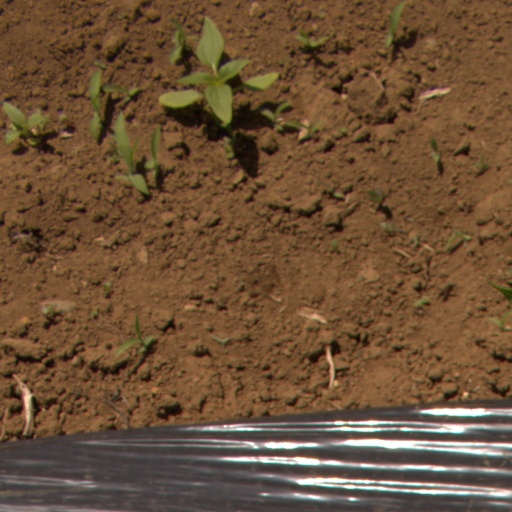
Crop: Jerusalem artichoke